Jack Higgins (Australian footballer)

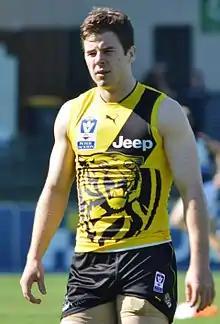
Higgins with Richmond's VFL team in March 2018

Higgins was drafted by with the club's first pick and the 17th selection overall, the last pick of the 1st round in the 2017 AFL national draft.